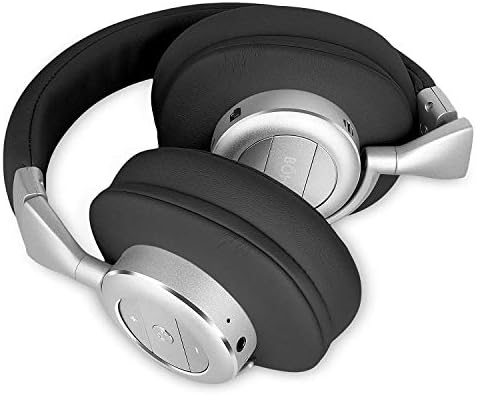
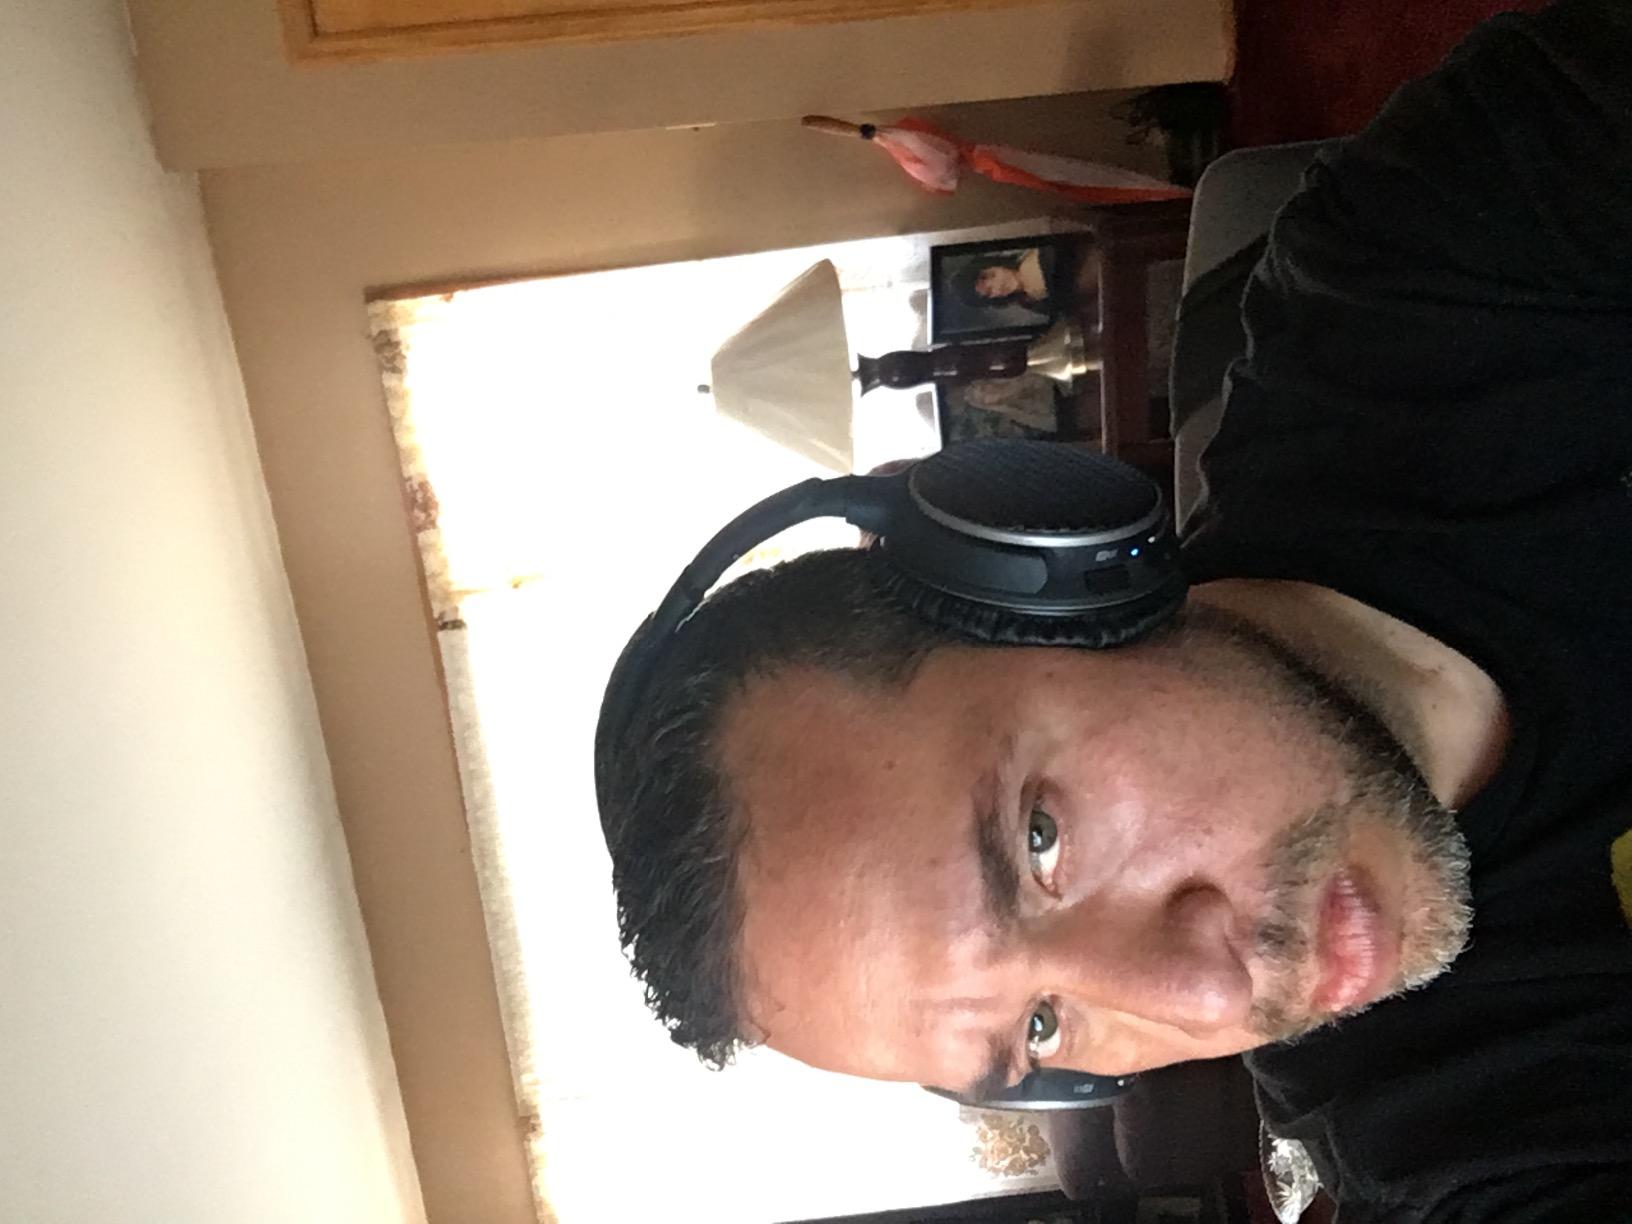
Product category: headphones
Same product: no